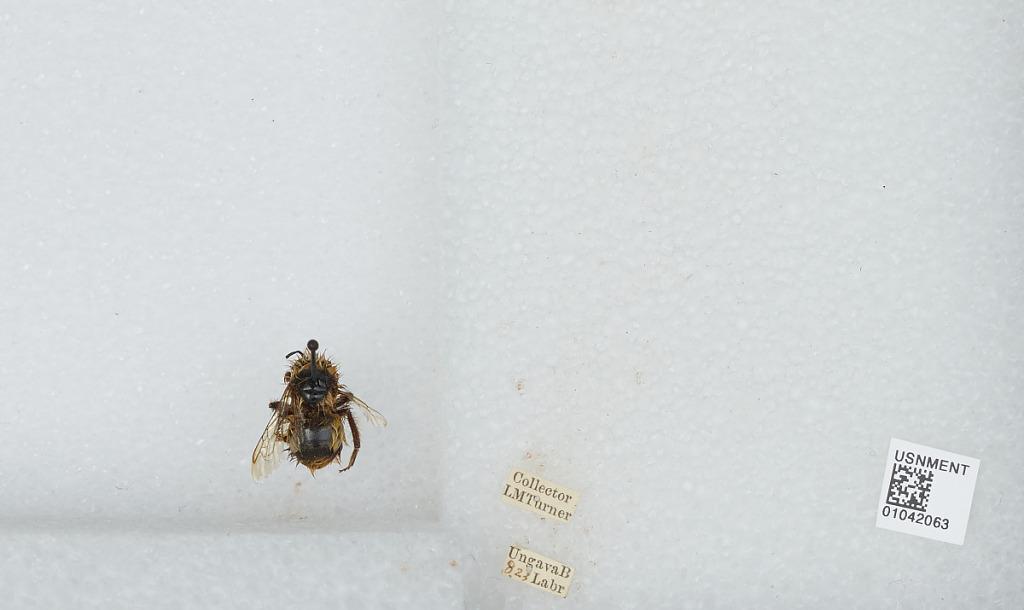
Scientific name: Bombus sp.
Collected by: L. Turner
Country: Canada
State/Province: Newfoundland and Labrador
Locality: Ungava Bay
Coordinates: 60.2275, -64.8458